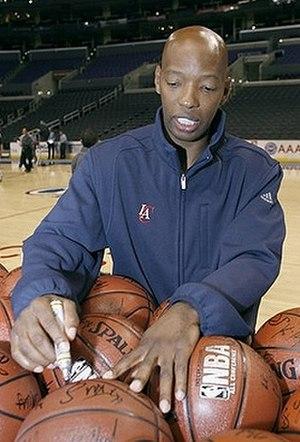
Sam Cassell, dit « Le Chinois », est un ancien joueur de basket-ball américain né le 18 novembre 1969. Il évoluait en NBA au poste de meneur. Il mesure 1,91 m. Cassell est entraîneur-adjoint des Clippers de Los Angeles depuis septembre 2014.